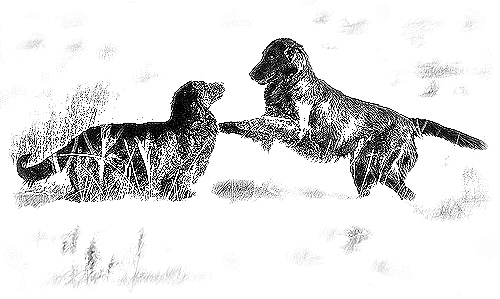
Portrait style: Sketch Portrait